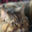
Label: cat